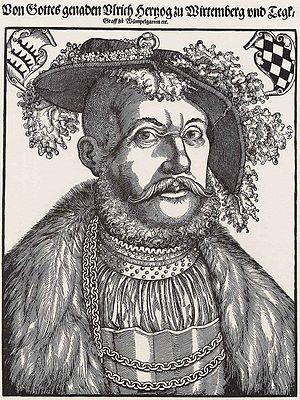
Hans Brosamer est un dessinateur, graveur et peintre allemand de la Renaissance.